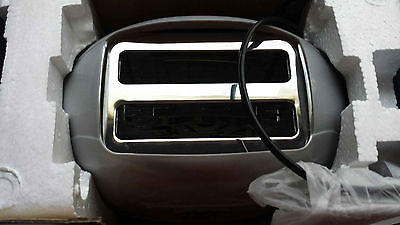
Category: toaster